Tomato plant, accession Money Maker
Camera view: bottom (45 deg); turntable rotation: 300 degrees
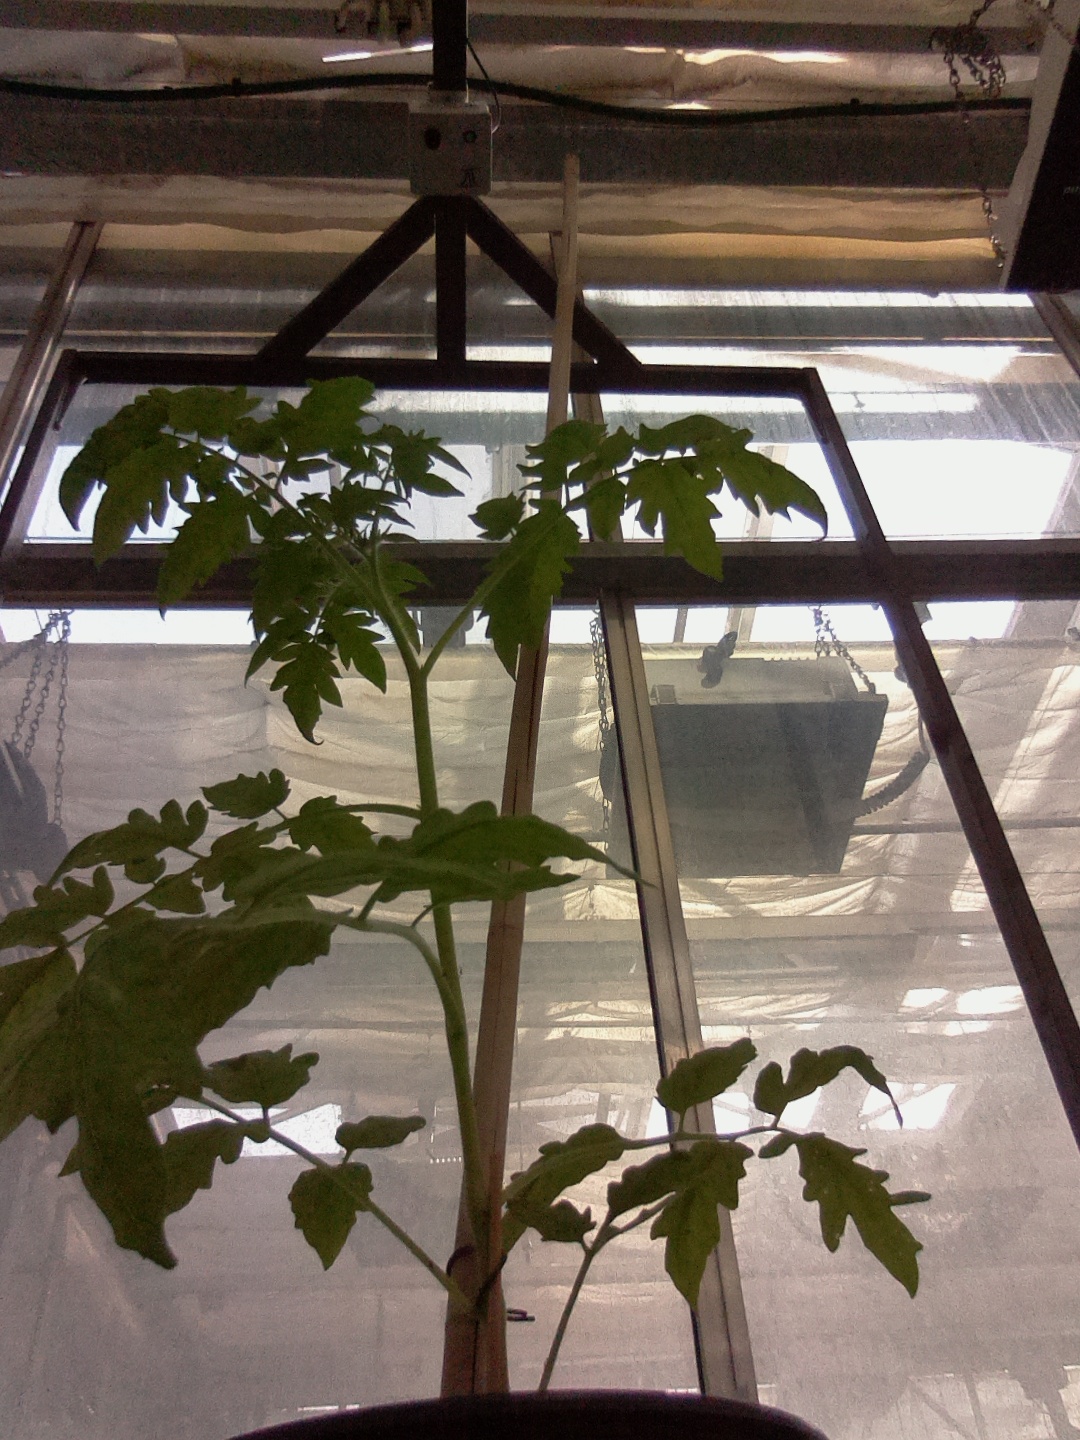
BBCH growth stage 14: 8 of true leaves visible